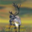
Label: deer